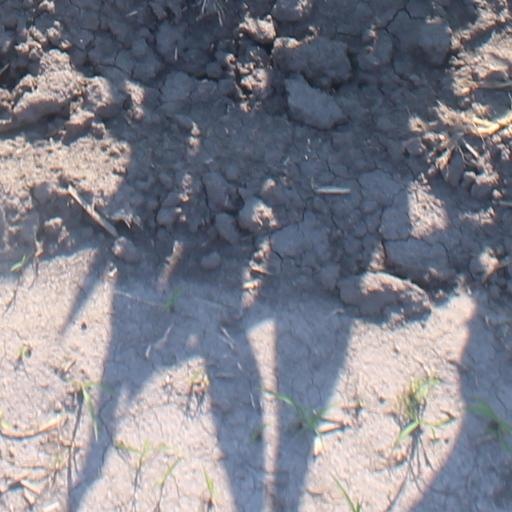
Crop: maize; corn